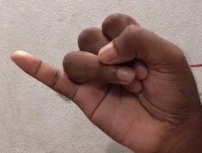
ASL sign: J